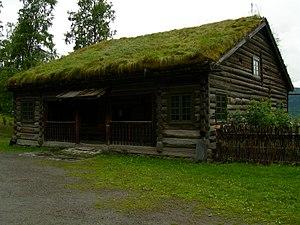
Une toiture végétale également appelée toiture végétalisée, toit végétalisé, toit vert ou plus scientifiquement PCVH est une toiture aménagée en toit-terrasse ou penthouse appartement, recouverte de végétation, alternative à des matériaux couramment utilisés, comme les tuiles, le bois ou les tôles.